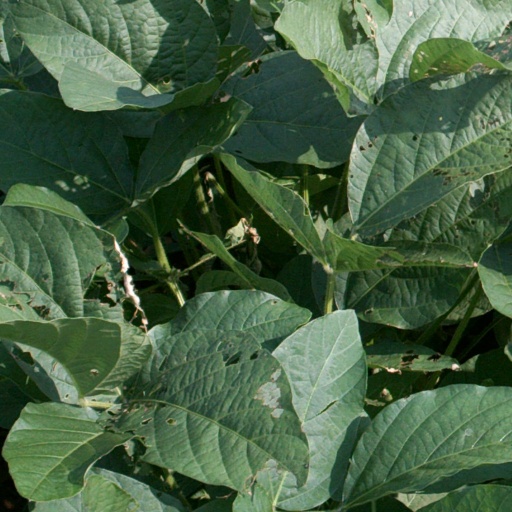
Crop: soybean